Wolfgang Paalen

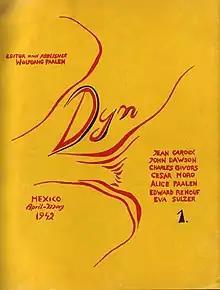
First issue of the magazine, Mexico, 1942

In the course of his association with the Surrealists and their attempts to transform automatic writing into drawing and painting, he was an early modern practitioner of fumage – a technique for generating evocative patterns with the smoke and soot of a lit candle, the earliest documented practitioner of which was American clock maker Silas Hoadley. Between 1936 and 1937 Paalen developed with these visionary-ephemeral forms on canvas, which he then mostly painted over in oil, a number of mature paintings which soon made his international reputation.